Ruth Greenglass

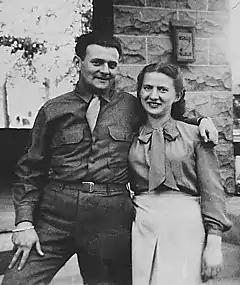
David and Ruth Greenglass

Ruth Leah Printz was born to a Jewish family on April 30, 1924, in New York City to Max Printz and Tillie Leiter. She grew up in the same neighborhood, the Lower East Side, as her future husband, David Greenglass. She graduated with honors from Seward Park High School at 16. Although quite young, she and Greenglass wanted to marry before he was drafted to serve in World War II. They married in late November 1942 when he was 20 and she was 18. They shared an interest in politics and joined the Young Communist League.